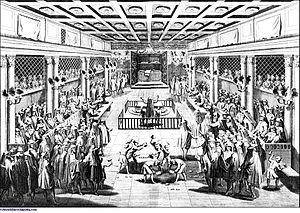
Coutume ancienne de l’effacement du nom de Haman lors de la lecture du Rouleau d’Esther à Pourim
Pourim est une fête juive d’origine biblique et d’institution rabbinique, qui commémore les événements relatés dans le Livre d’Esther : la délivrance miraculeuse d’un massacre de grande ampleur, planifié à leur encontre par Haman l’Agaggite dans l’Empire perse sous le règne d’Assuérus.